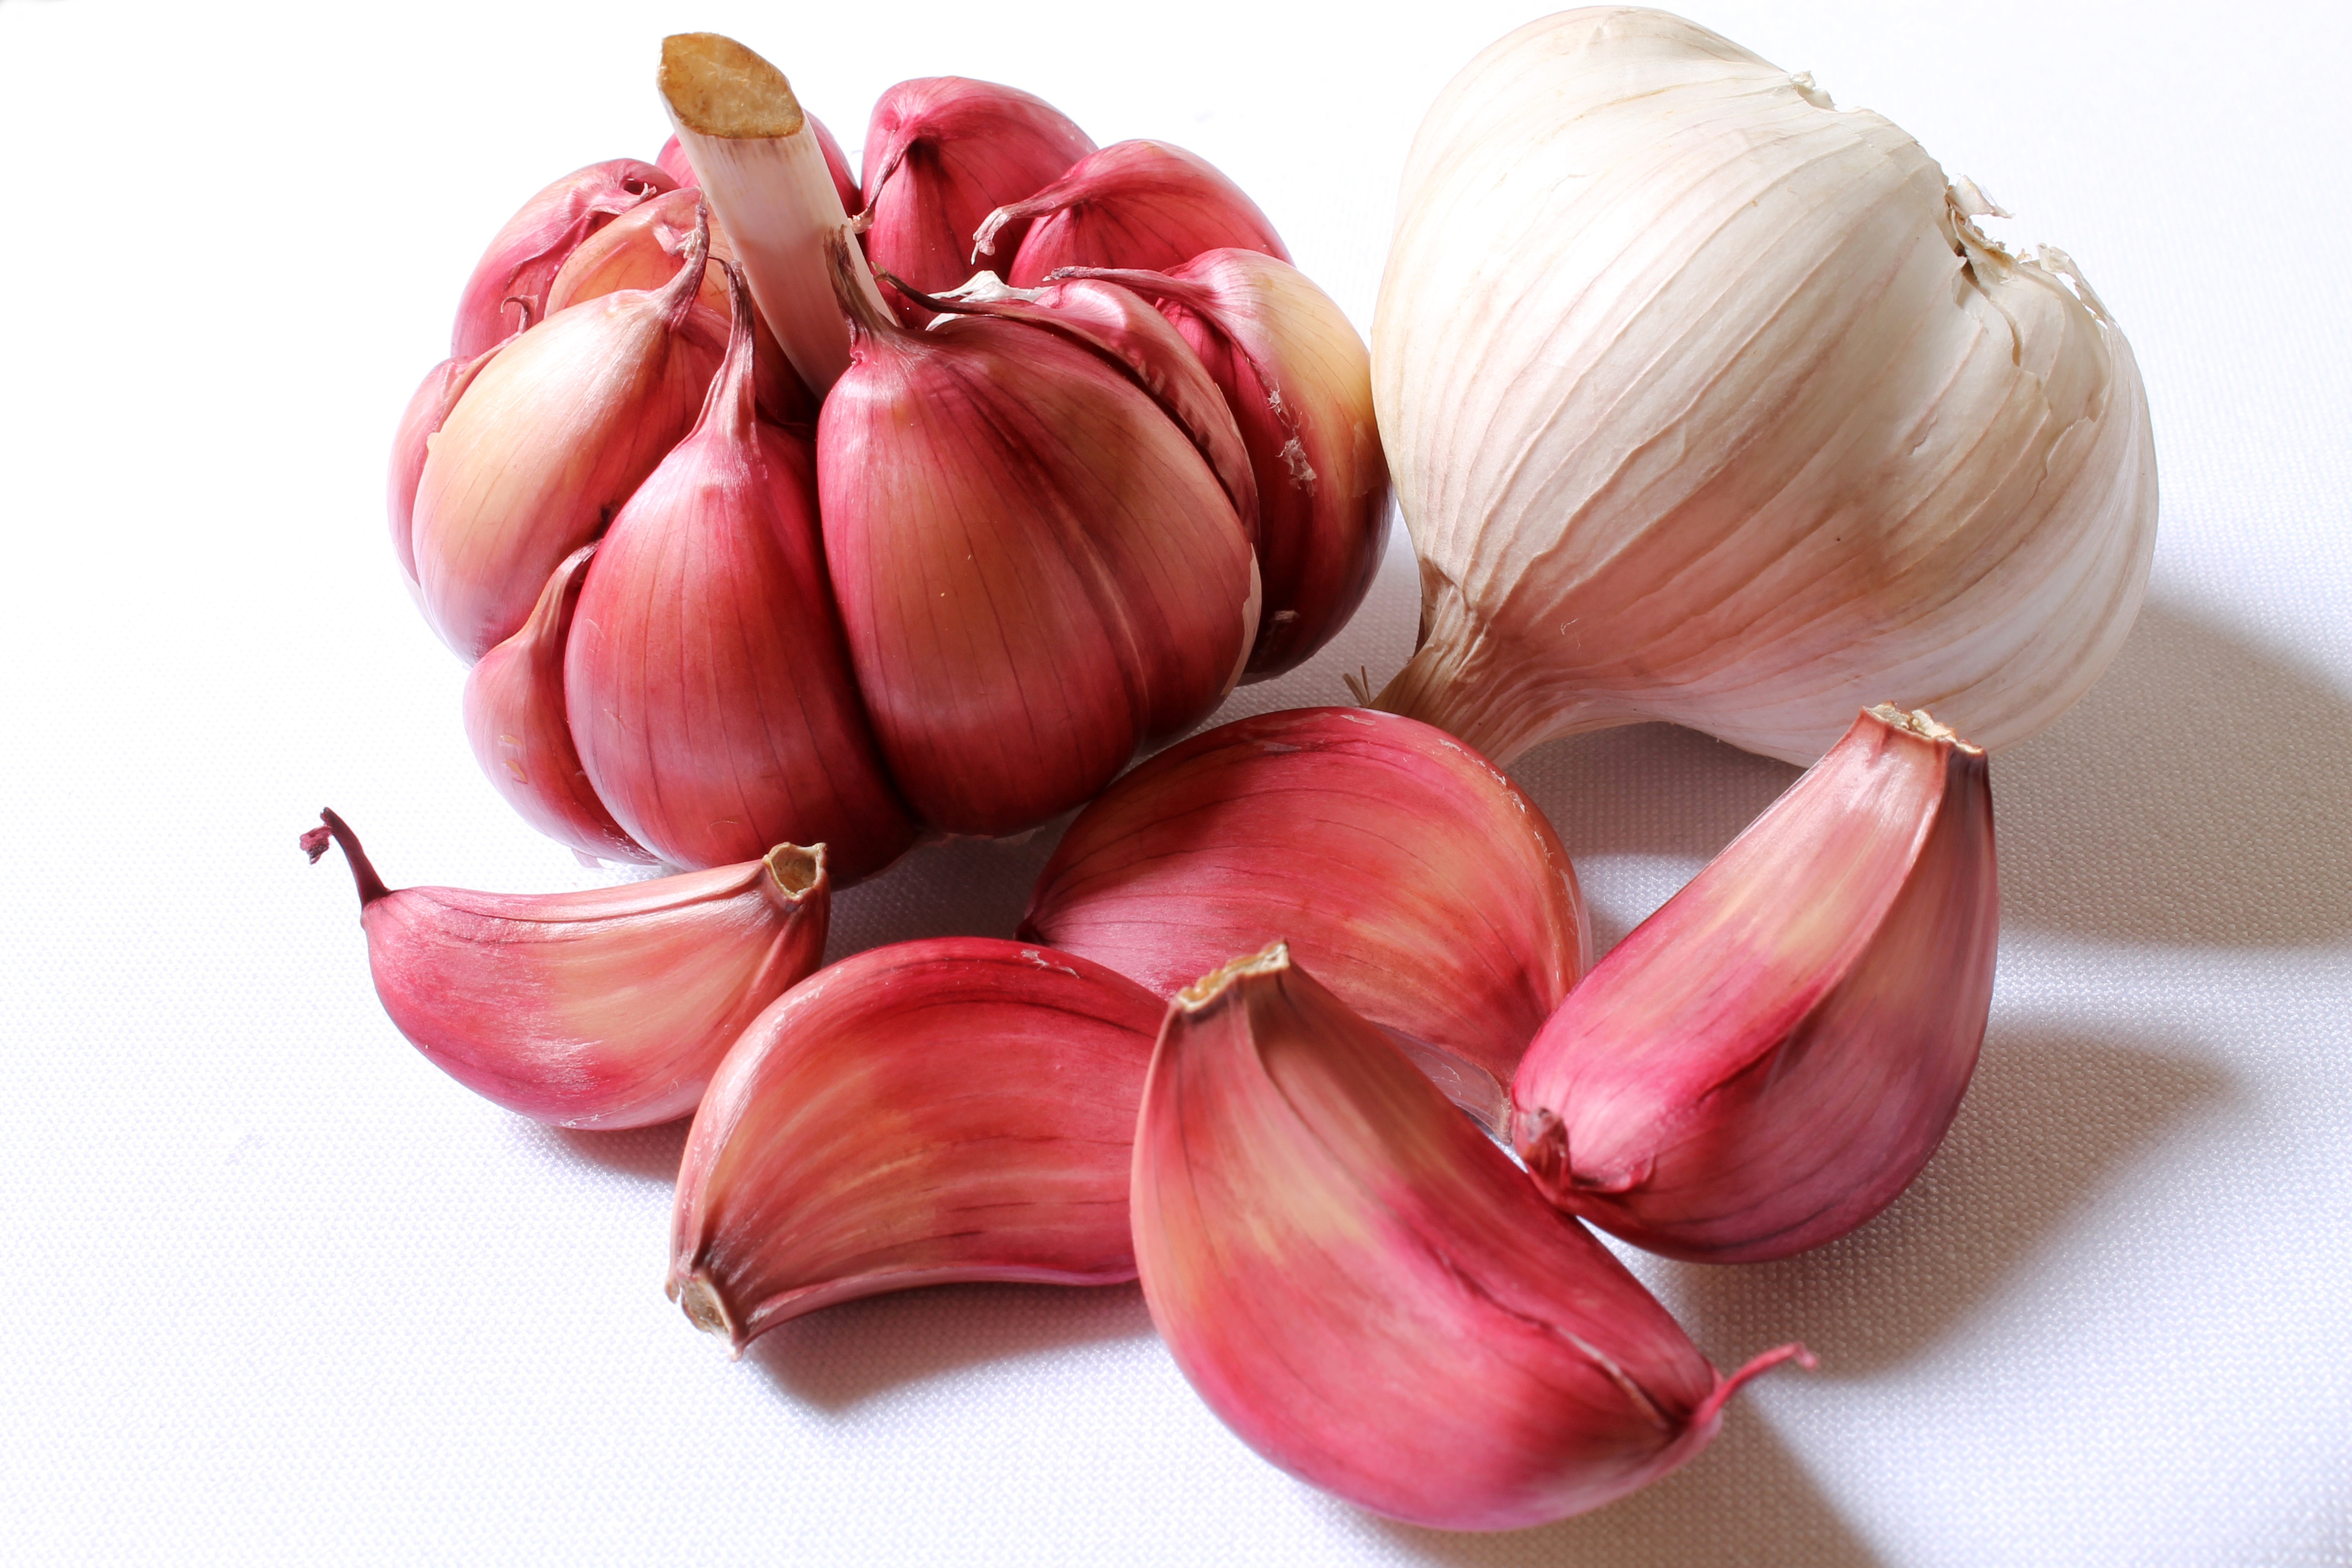
plant, flower, petal, food, culinary, garlic, produce, vegetable, onion, health, seasoning, medicinal, flowering plant, shallot, red onion, clove of garlic, head of garlic, land plant, onion genus, purple garlic, natural remedy